Constance, Duchess of Wodzisław

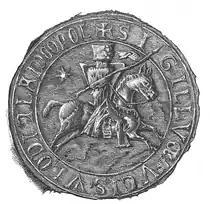
Władysław Opolski's seal, dated from 1247

In medieval sources, it is only known that from the marriage between Euphemia, daughter of Władysław Odonic, Duke of Greater Poland, and Władysław, Duke of Opole, was born a daughter who married Henry IV Probus, Duke of Wrocław. No source directly specified her name, and therefore the historiography is divided about this fact and her correct identification in the Piast dynasty. Some historians share the view that she was Constance of Wodzisław, but the opponents of this idea argue that her name remains unknown. Also not gaining universal approval are the hypotheses arguing that Władysław of Opole's daughter was named either Margareta or Grzymisława. In the absence of proper sources who could clarify this matter, all the information and theories only created more difficulties in reconstructing her life.